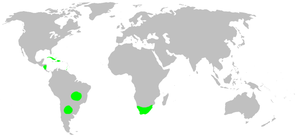
Les Drymusidae sont une famille d'araignées aranéomorphes.